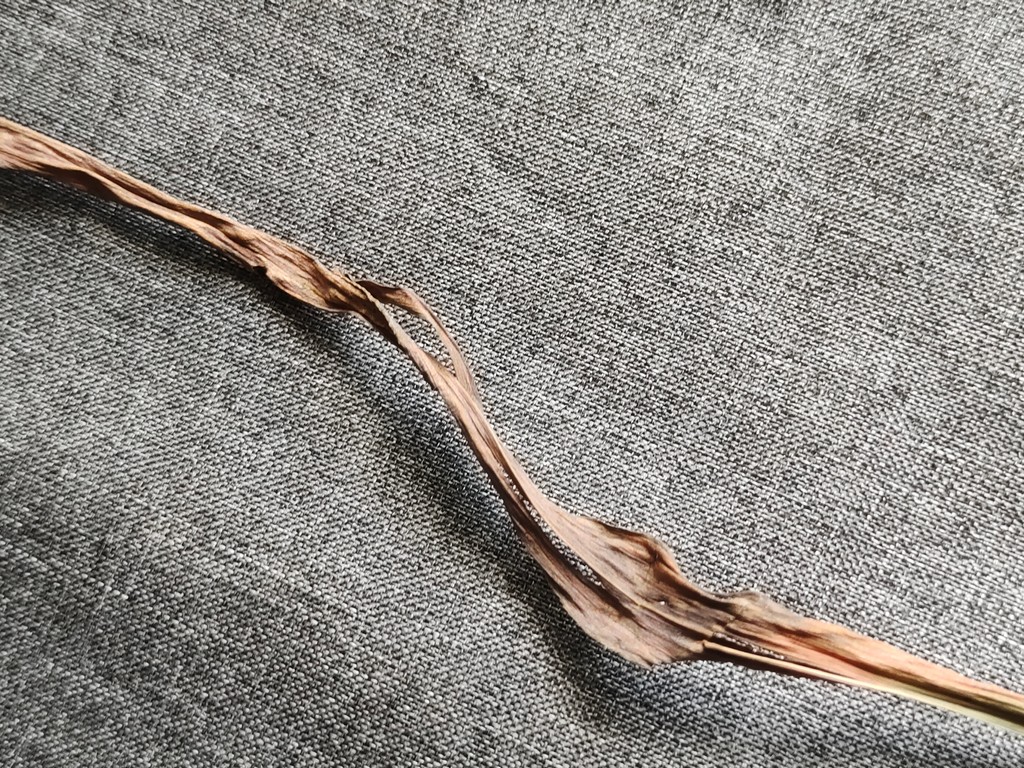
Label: Dried